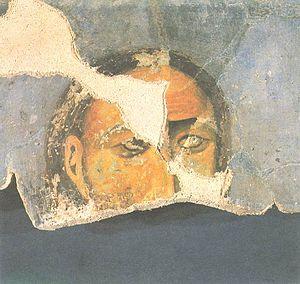
Vukan Nemanjić, en serbe cyrillique, Вукан Немањић, est le fils aîné de Stefan Nemanja, il a deux frères Stefan et Rastko. Son père l'avait désigné comme successeur.